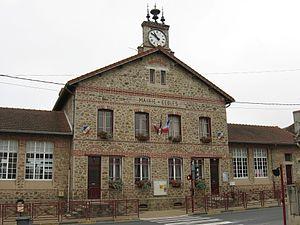
Mairie-école de Saulchery. (département de l'Aisne, région Picardie).
Saulchery est une commune française située dans le département de l'Aisne, en région Hauts-de-France.